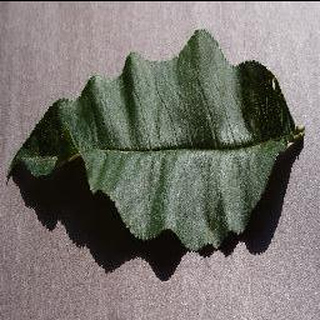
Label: healthy_peach